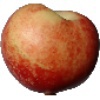
Label: nectarine